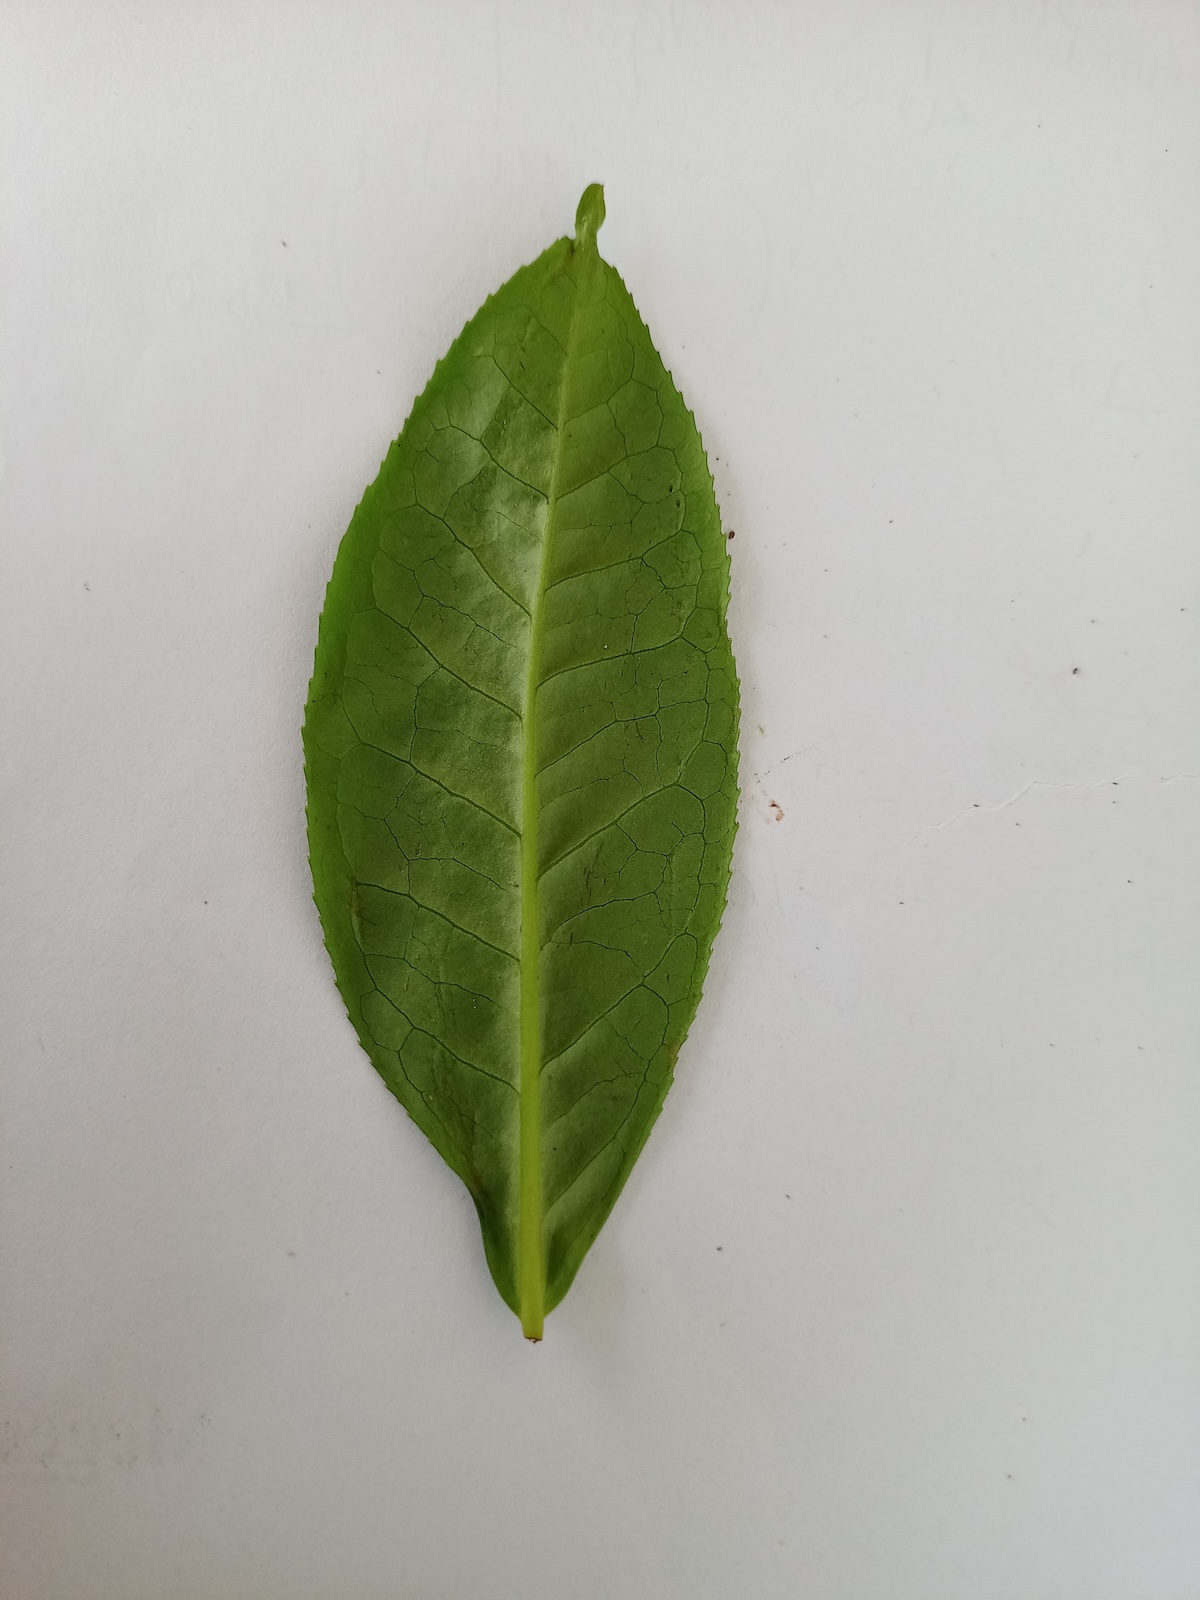
Label: Healthy leaf